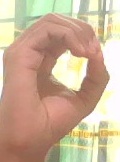
ASL sign: O